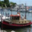
Label: ship